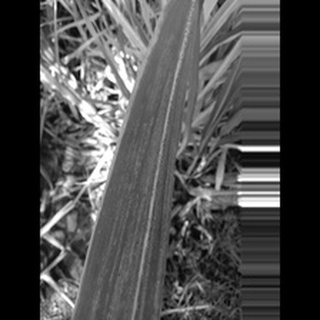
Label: sugarcane_rust